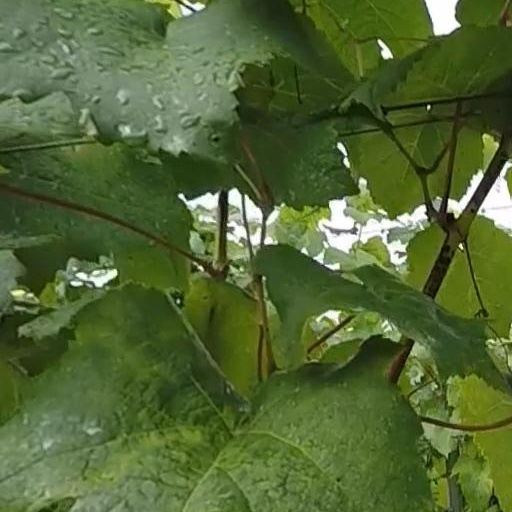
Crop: grape